Evelyn Laye

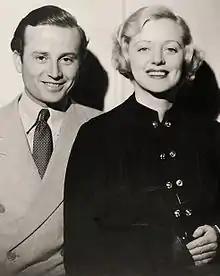
youngish white couple smiling at the camera, he clean-shaven and brunet, she blonde

Through the 1930s Laye divided her time between Britain and the US. In 1931 she went to Hollywood to make the film "One Heavenly Night". She played in two long-running London musicals, "Helen" (1932) and "Give Me a Ring" (1933). Her British films of the period included "Waltz Time" (1933), "Princess Charming" (1934) and "Evensong" (1934). In MGM's 1934 film "The Night is Young" she introduced Sigmund Romberg's song "When I Grow Too Old to Dream".